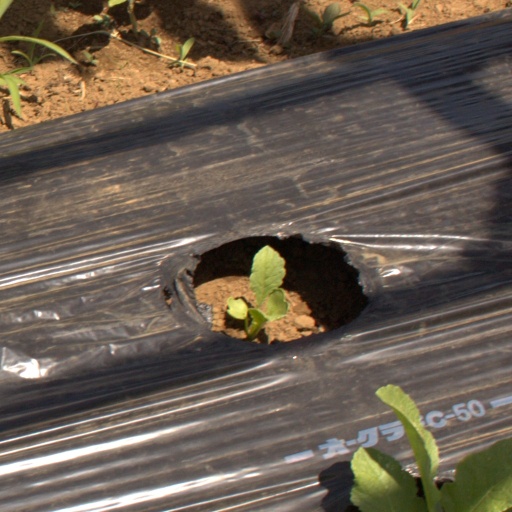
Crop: Jerusalem artichoke